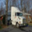
Label: truck